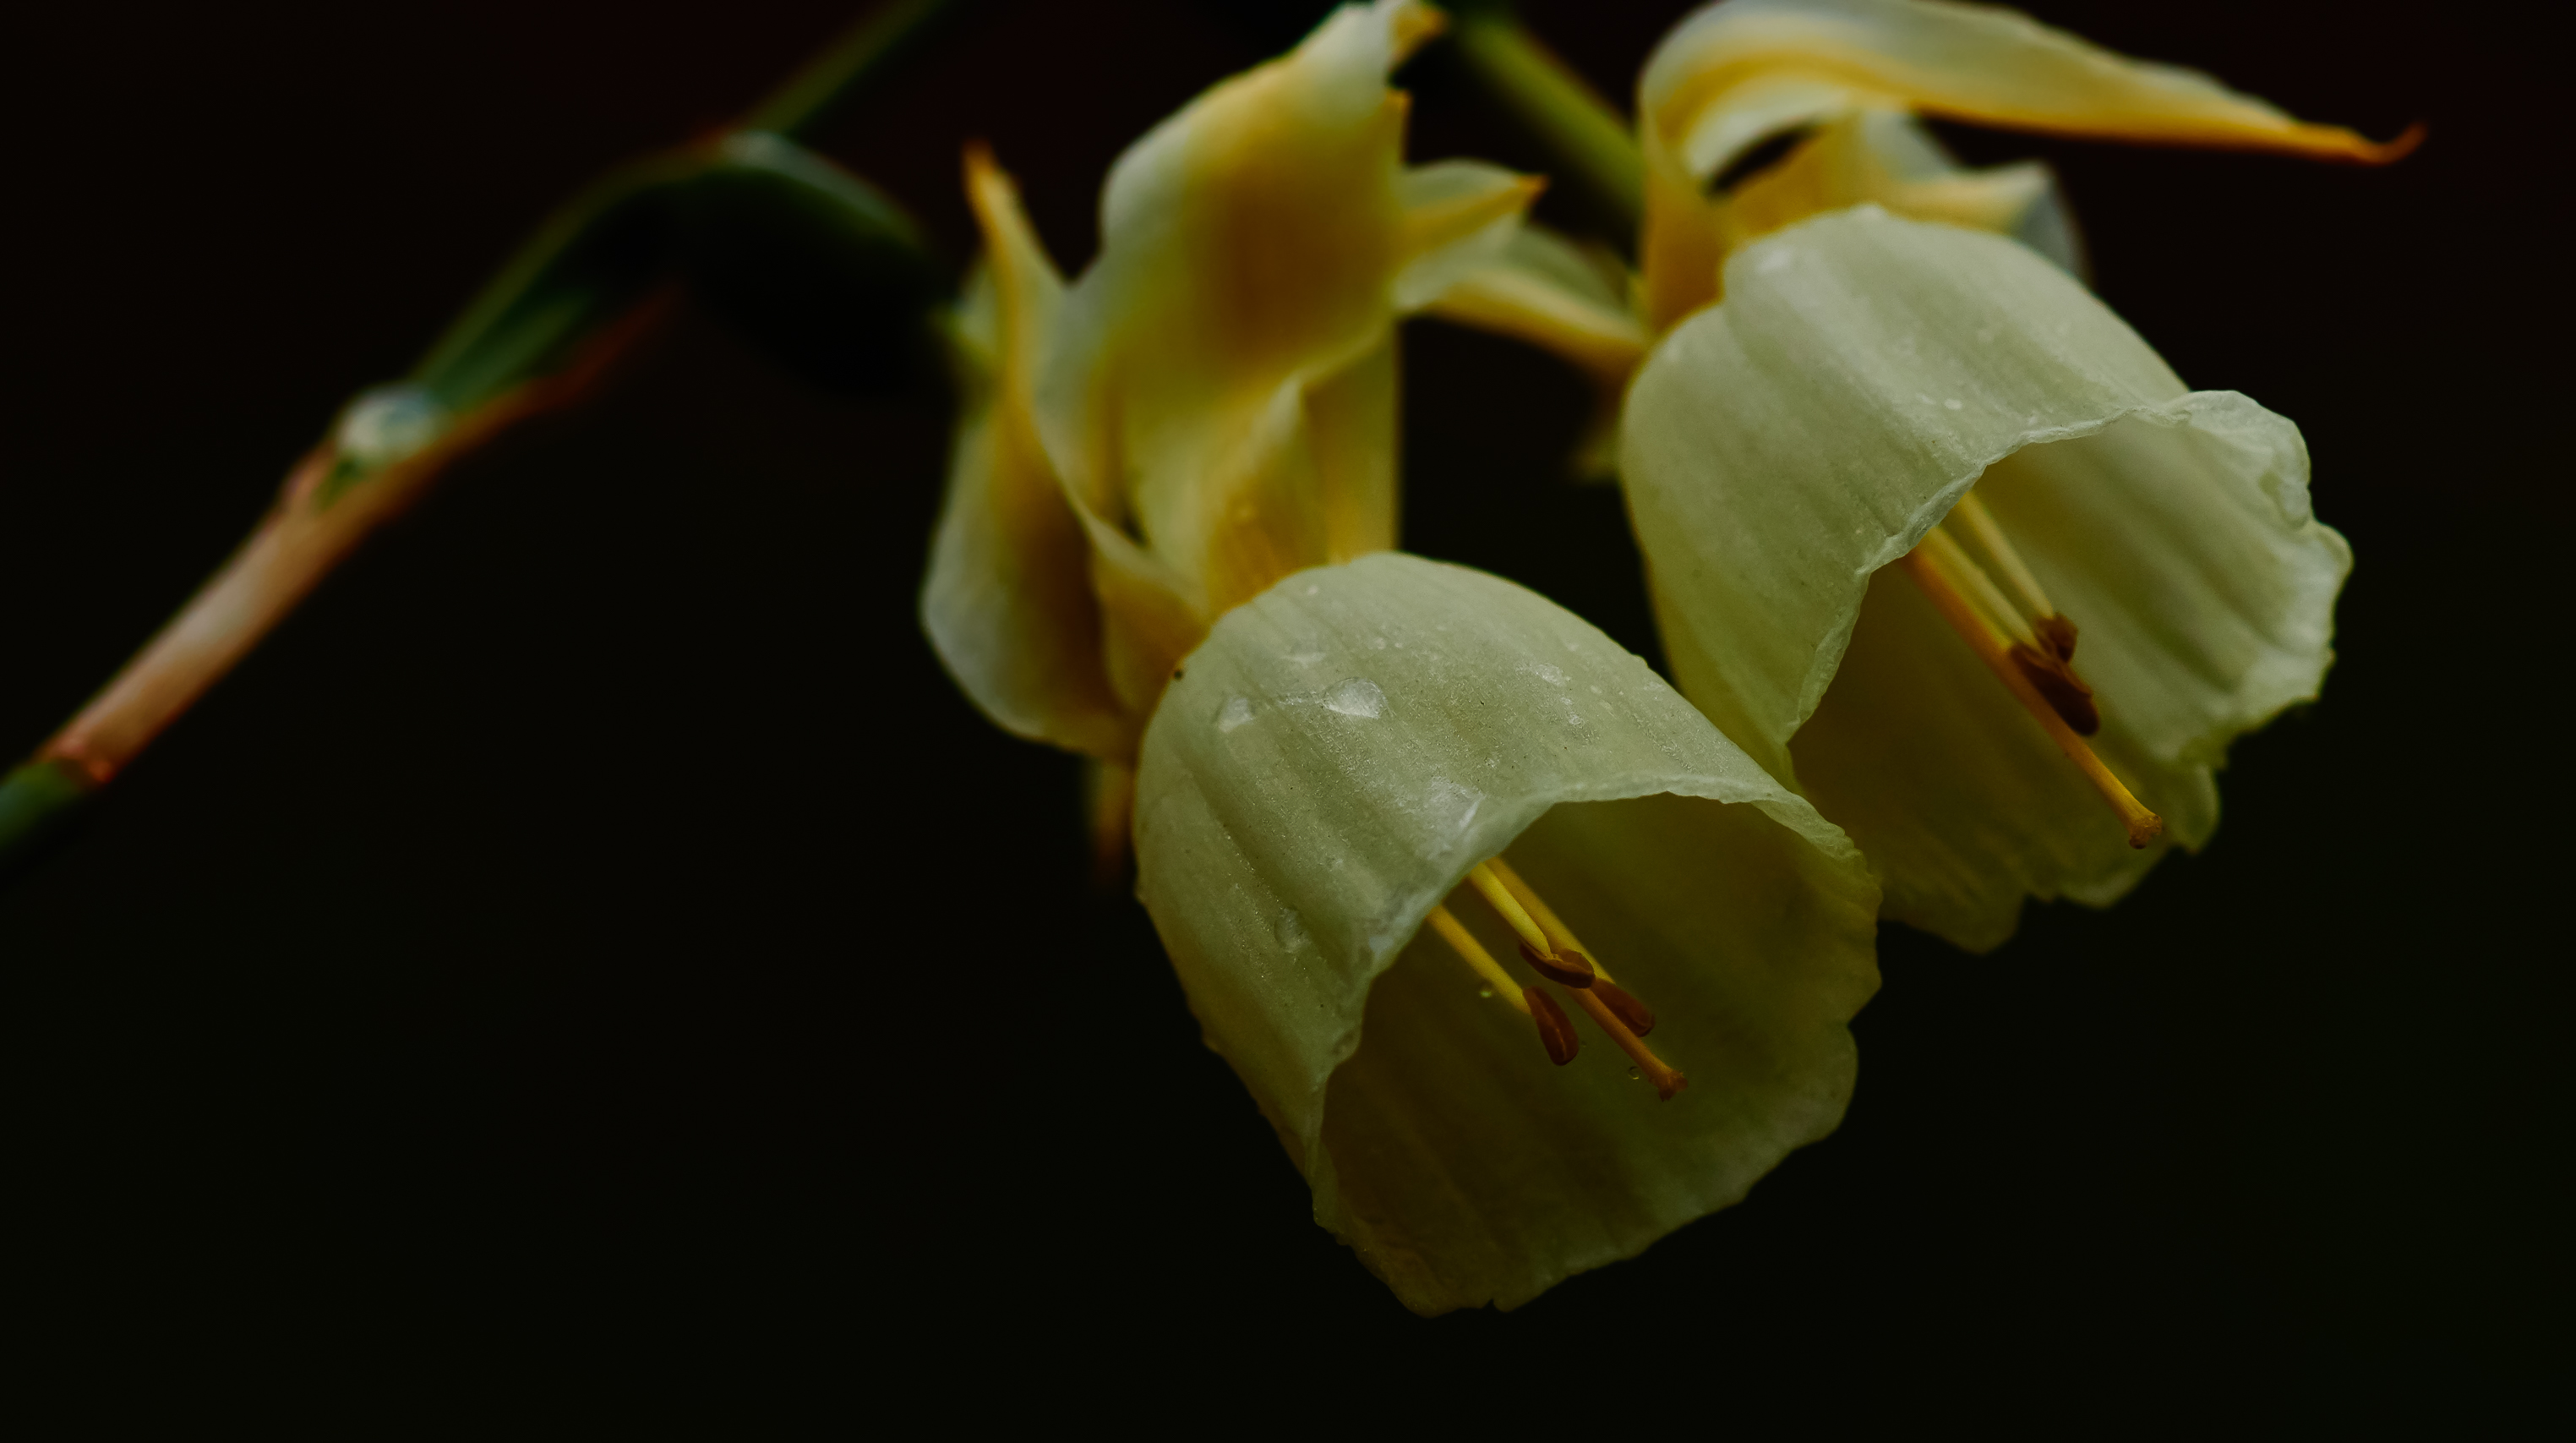
nature, plant, photography, leaf, flower, petal, photo, pollen, green, macro, botany, yellow, flora, flowers, close up, 100mm, naturaleza, flores, bud, a77, minolta, g, ggl1, gaby1, xovesphoto, sonya77, minolta100mm, gphoto, xelodegalicia, macro photography, gabrielcoru a, flowering plant, plant stem, land plant